Osteogenesis imperfecta

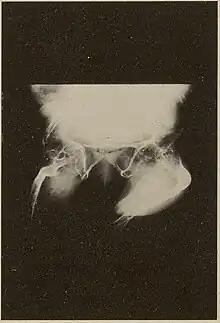
X-ray of the hips in osteogenesis imperfecta, showing low bone density

The main symptom of osteogenesis imperfecta is fragile, low mineral density bones; all types of OI have some bone involvement. In moderate and especially severe OI, the long bones may be bowed, sometimes extremely so. The weakness of the bones causes them to fracture easily—a study at the Endocrine Unit at the National Institute of Child Health in Karachi, Pakistan found an average of 5.8 fractures per year in untreated children. Fractures typically occur much less after puberty, but begin to increase again in women after menopause and in men between the ages of 60 and 80.